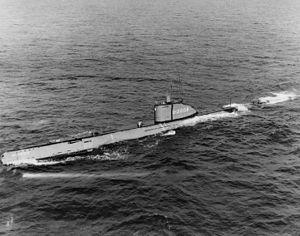
Silent Hunter III est un jeu de simulation de sous-marin développé par Ubisoft Romania et distribué par Ubisoft sorti le 15 mars 2005 sur Windows.